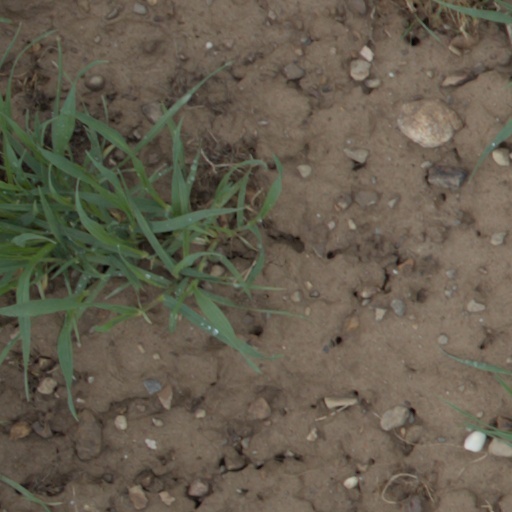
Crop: wheat